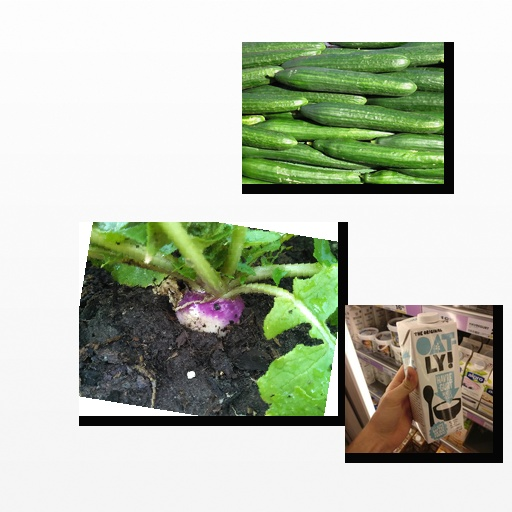
Food items: turnip, oat_yogurt, cucumber